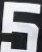
Number: 5